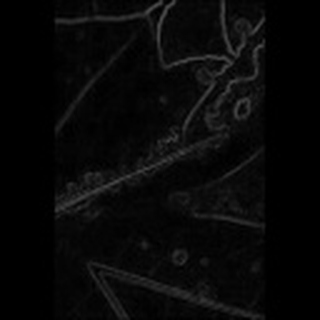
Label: cotton_bacterial_blight